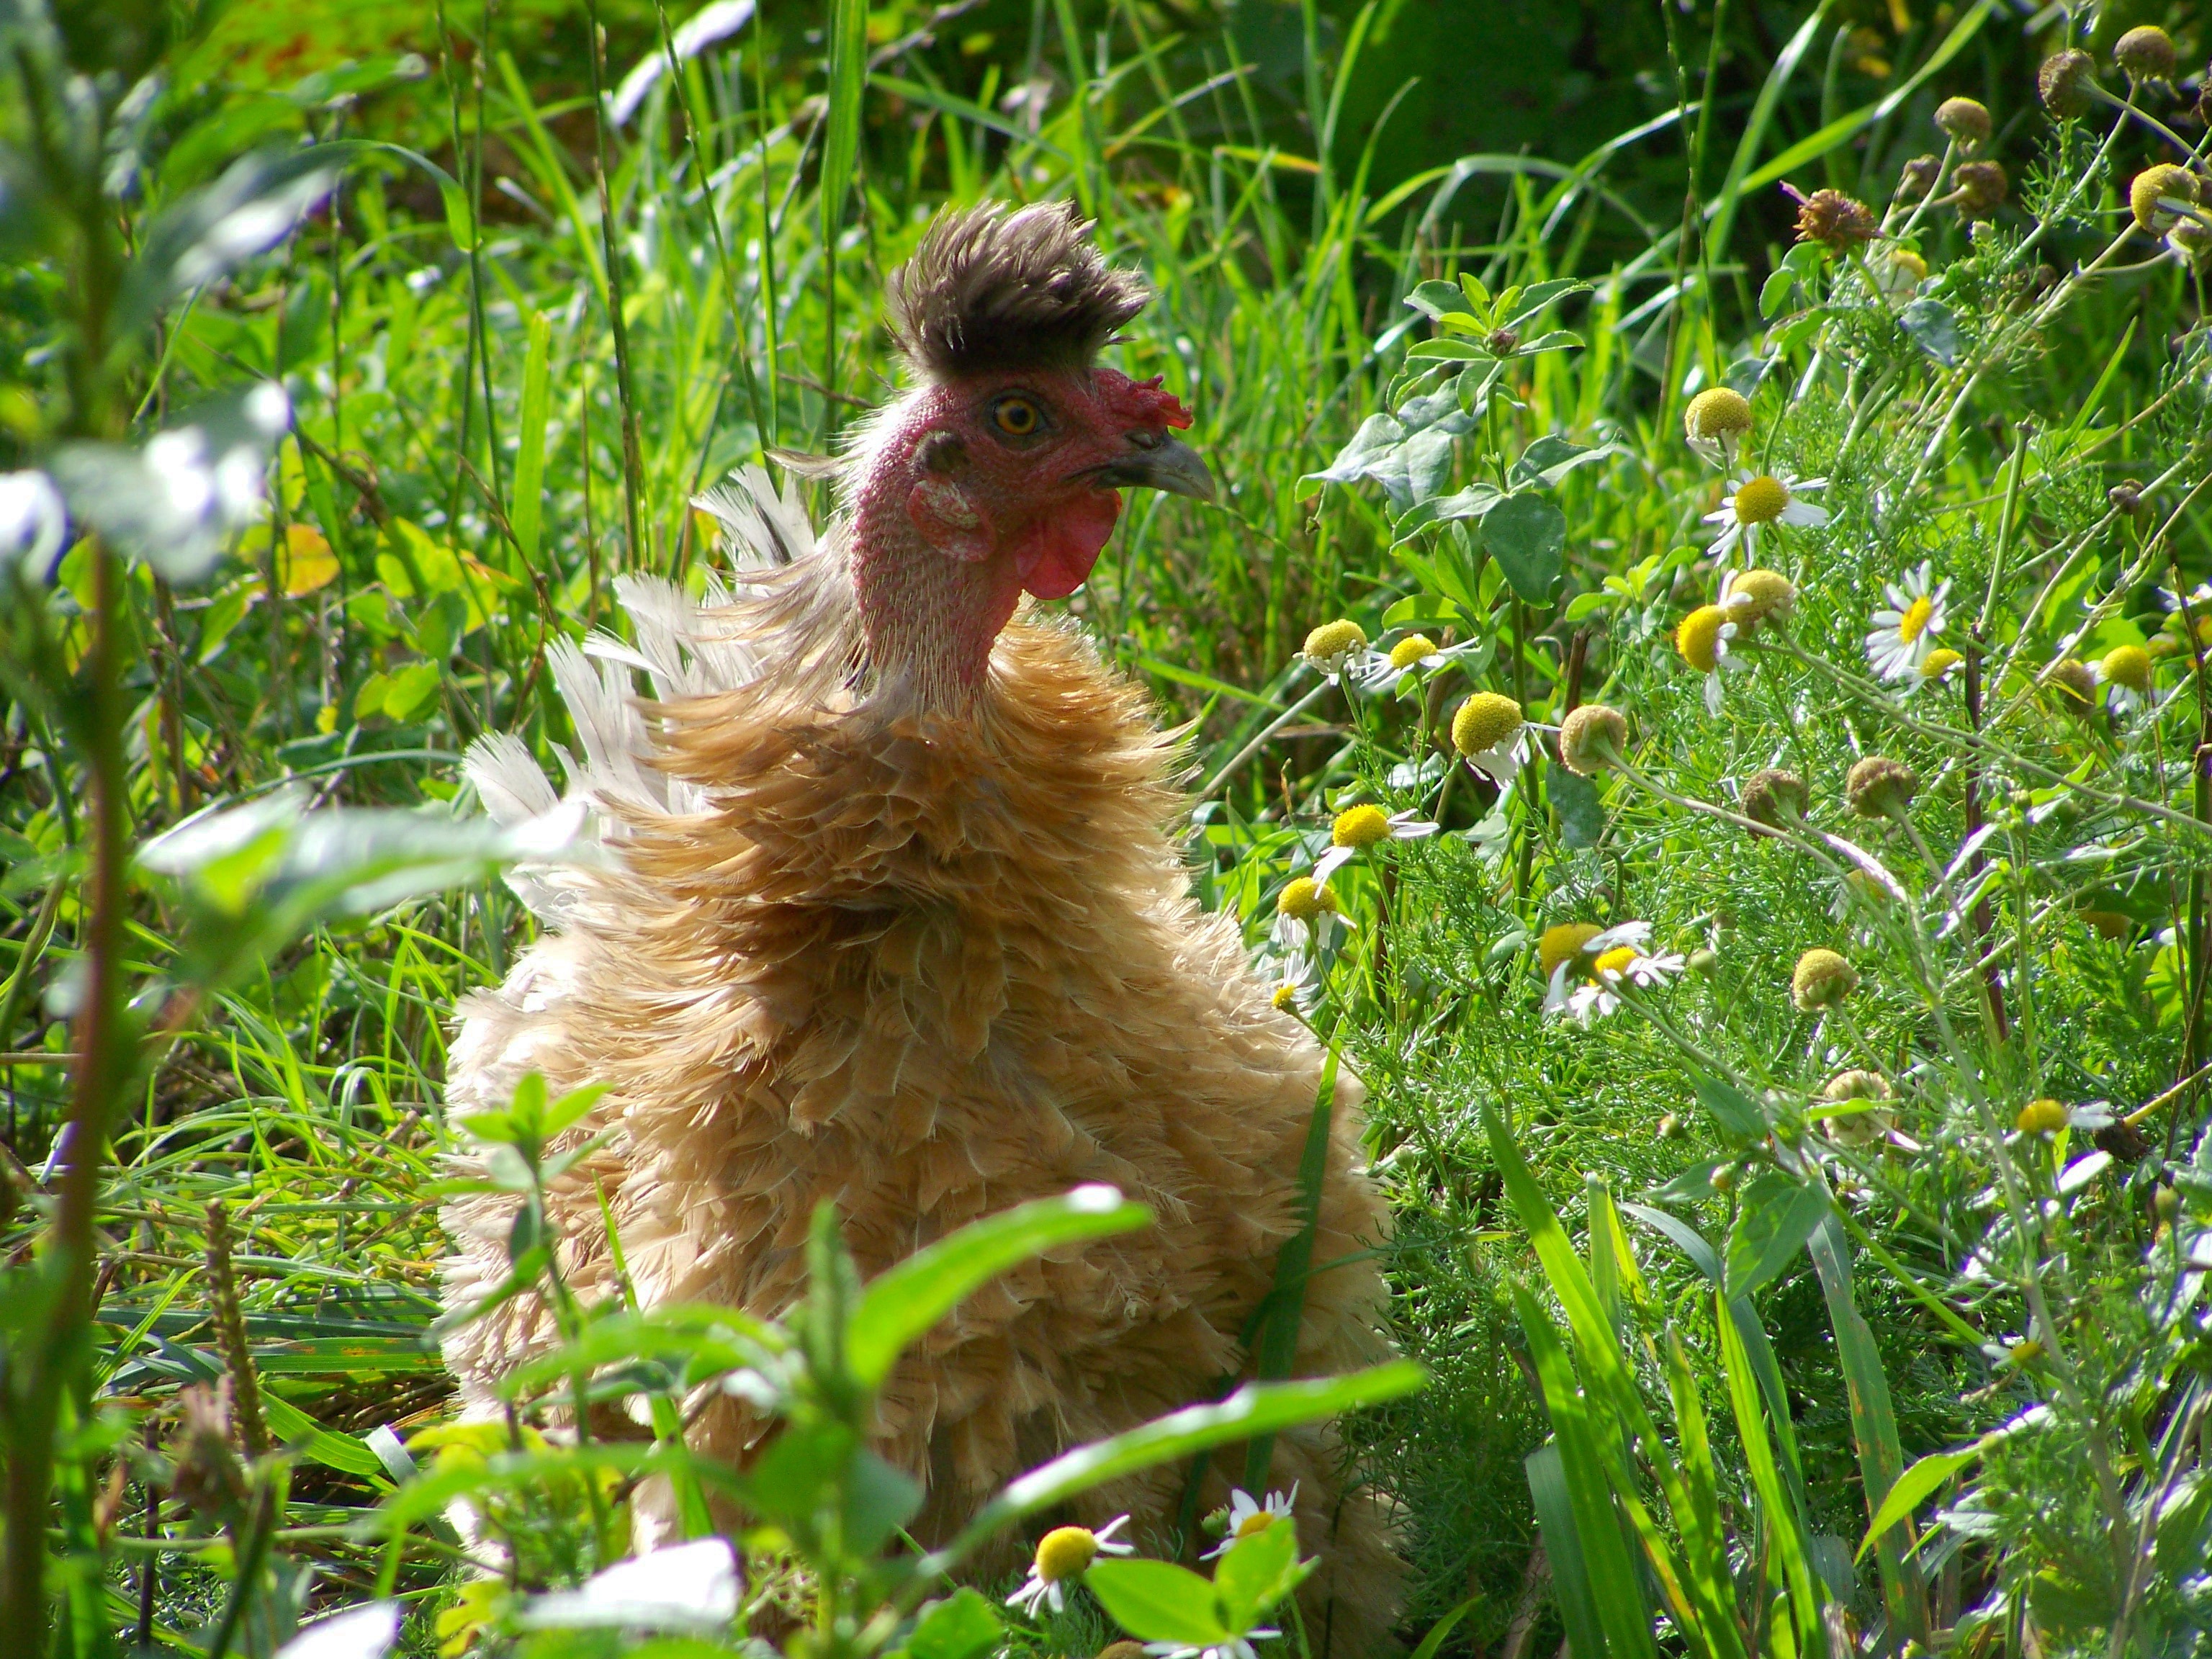
bird, wildlife, jungle, beak, chicken, fauna, vertebrate, brown hen, bald necked chicken, california chicken